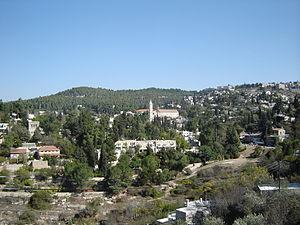
Français